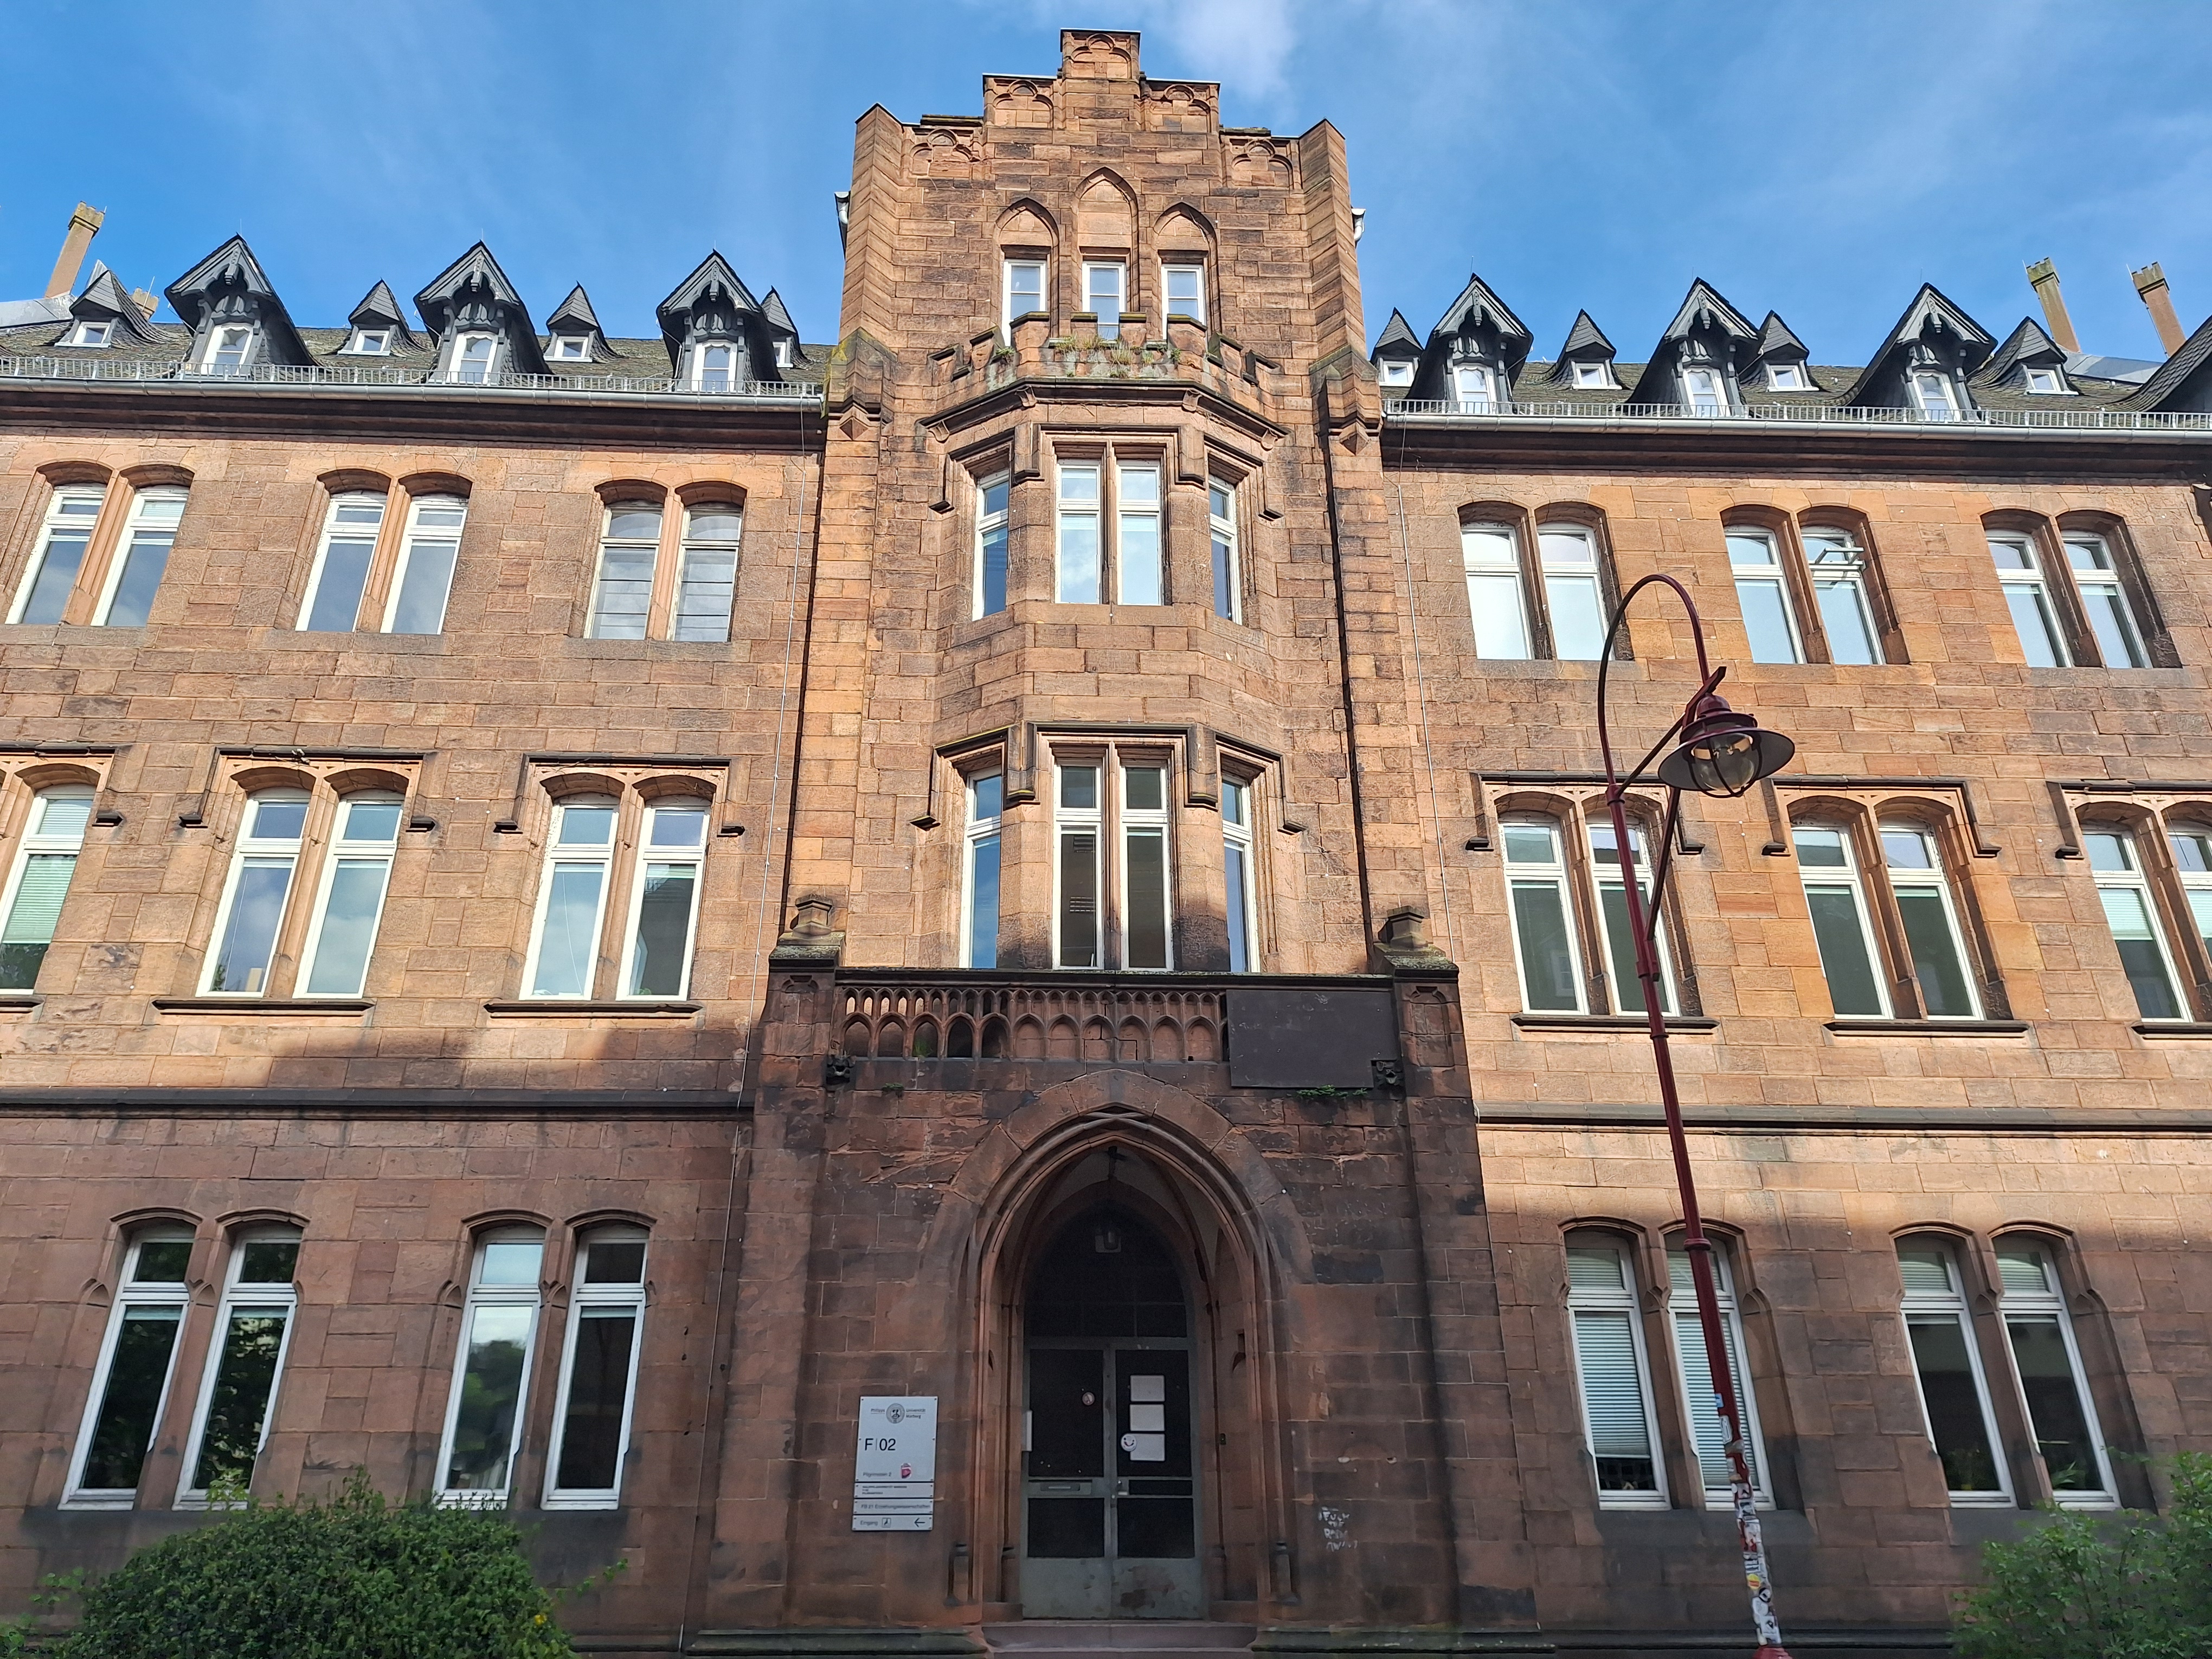
Building: Pilgrimstein 2